List of Buddhist temples in Mongolia

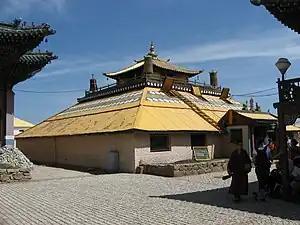
Golden Temple at Gandan Monastery in Ulaanbaatar

This is a list of Buddhist temples, monasteries, stupas, and pagodas in Mongolia for which there are Wikipedia articles, sorted by location.